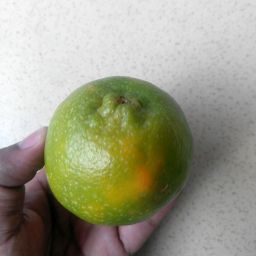
Fruit: Orange
Quality: Good